Jorge Klor de Alva

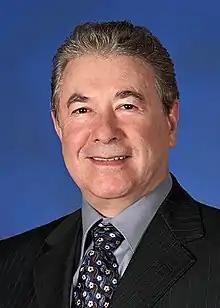

Jose Jorge Klor de Alva, is a Mexican-born anthropologist, the president of Nexus Research and Policy Center, an independent research and policy advocacy organization for the improvement of college education of nontraditional and underserved students. He is also chairman of 3DMX, Inc., a technology company in Silicon Valley that focuses, through its Mexico-based University of Advanced Technologies, on education and training programs in digital and advanced manufacturing technologies. He was previously the Class of 1940 Professor at UC-Berkeley and Professor of Anthropology at Princeton University.